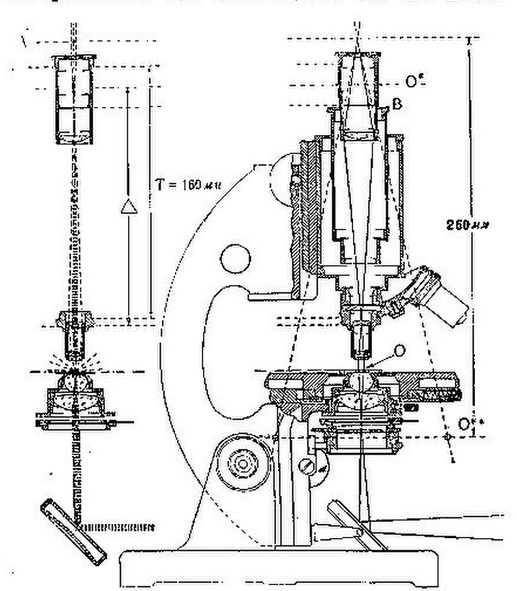
Figure from Микроскоп article of Great Soviet Encyclopedia, 1st edition, monochrome black-and-white photograph
Specialty: lab-equipment